Elizabeth McCafferty Three-Decker

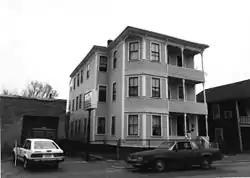
c. 1989 photo

The Elizabeth McCafferty Three-Decker was a historic triple decker house in Worcester, Massachusetts. It was a fine example of a Queen Anne triple decker, with bands of decorative shingles and porch with turned posts. It was built in 1894, and was listed on the National Register of Historic Places in 1990. Its early tenants were primarily machinists and laborers, also including a policeman and teamster. The building has apparently been demolished; the lot is now occupied by an auto shop.